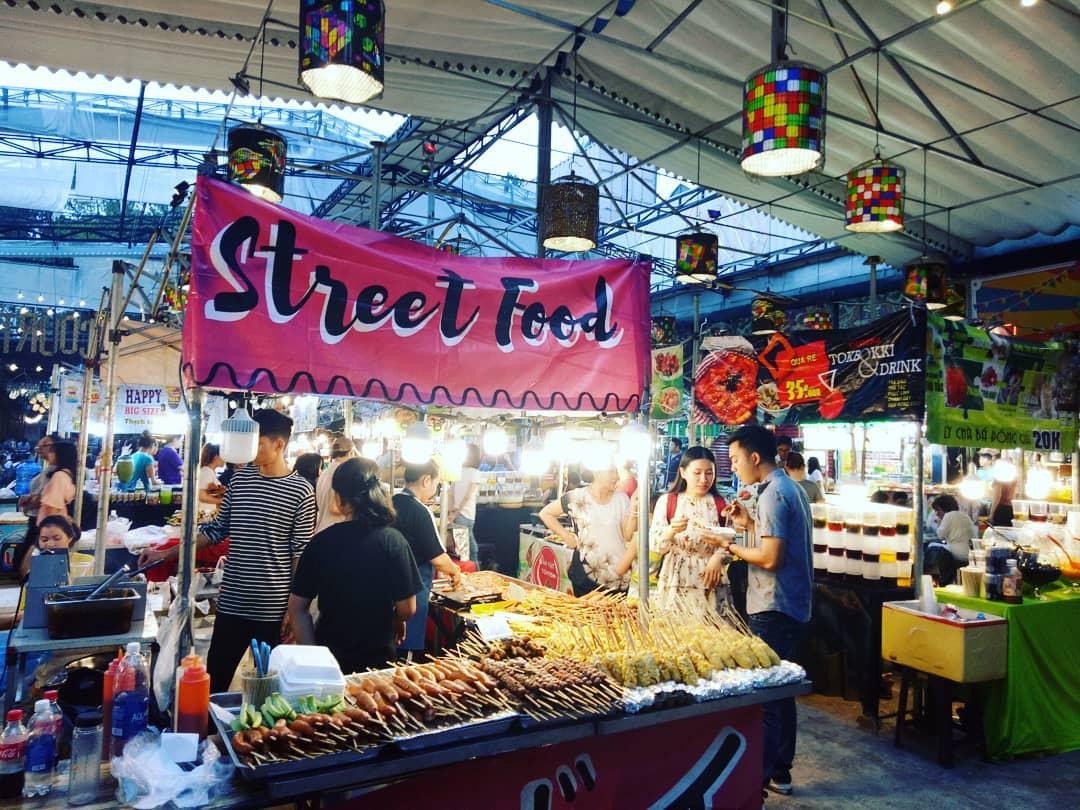
có nhiều mặt hàng đồ ăn được bày bán trong quầy hàng